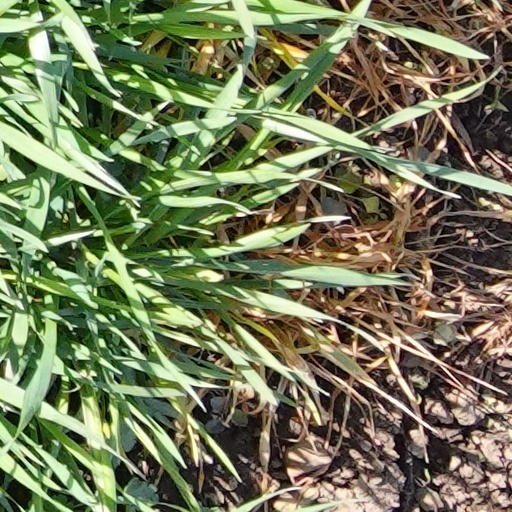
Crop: wheat